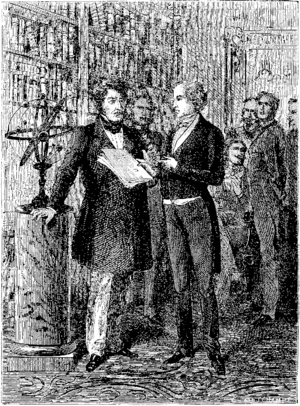
M. Le Verrier reçu par le roi Louis-Philippe, au palais des Tuileries, à l’occasion de sa découverte de la planète Neptune
La découverte de Neptune est la première découverte d'un objet céleste réalisée grâce au calcul mathématique avant de l'être par l'observation. Longtemps objet de débats quant à sa paternité, elle est aujourd'hui attribuée sans conteste à l'astronome français Urbain Le Verrier, qui a prédit mathématiquement l'existence et la position de la planète. Les résultats de Le Verrier, publiés fin août 1846 après deux ans de calculs à partir de la trajectoire et des caractéristiques d'Uranus, conduisent l'astronome allemand Johann Gottfried Galle, assisté par son compatriote Heinrich Louis d'Arrest, à observer dans la nuit du 23 au 24 septembre 1846 à l'Observatoire de Berlin la planète à moins d'un degré de la position théorique déterminée par Le Verrier.